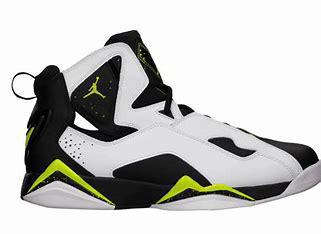
Brand: Jordan
Model: True Flight